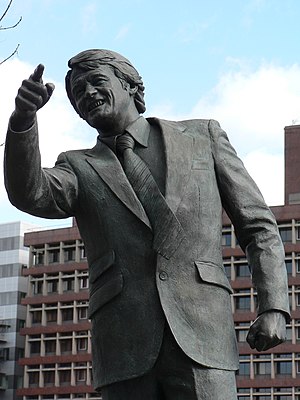
Bobby Robson / Managerkarriere / Før England
Statue af Sir Bobby på Portman Road
"Sir Robert William ""Bobby"" Robson CBE var en engelsk fodboldmanager, og tidligere international fodboldspiller. Hans professionelle spillerkarriere varede i næsten 20 år, og han repræsenterede kun to engelske hold, Fulham og West Bromwich Albion. Han fik 20 landskampe for England og scorede fire mål. Hans karriere som manager, både på klub- og landsholdsniveau, gør ham til en af de mest succesfulde managere i verden. Han har vundet seriemesterskab i både Holland og Portugal, og vundet sølv i både Spanien og England. Desuden har han ført det engelske landshold til semifinale i verdensmesterskabet i fodbold i VM 1990 som blev afholdt i Italien.